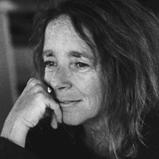
Age: 54